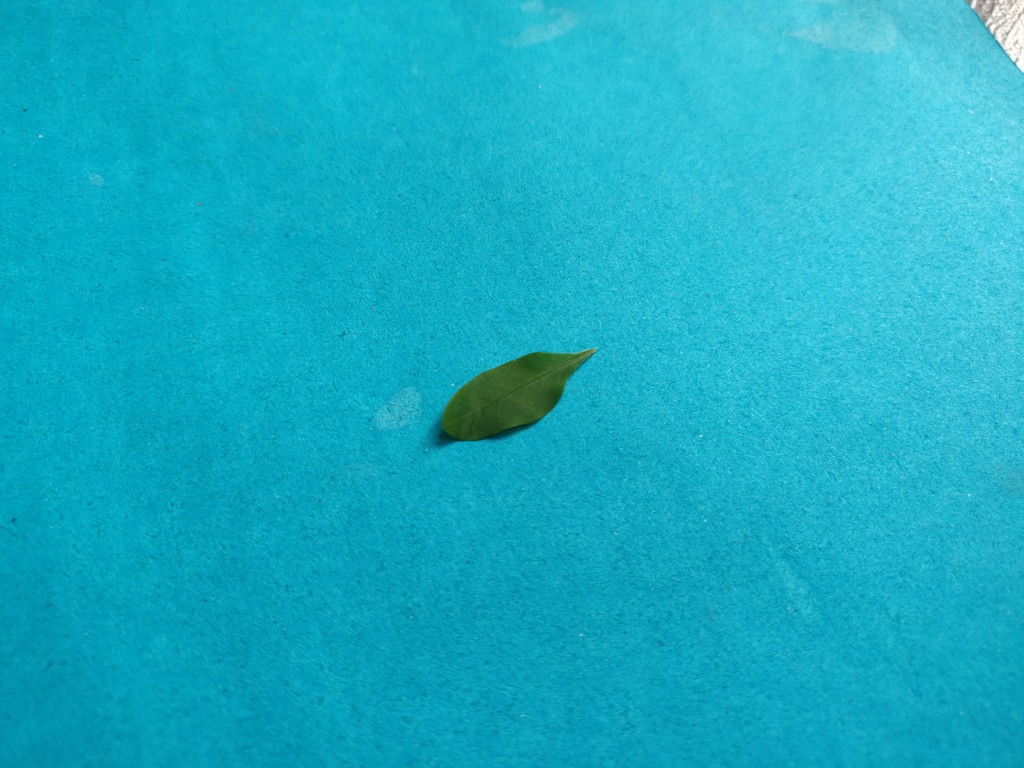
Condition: Healthy
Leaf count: single
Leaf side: front